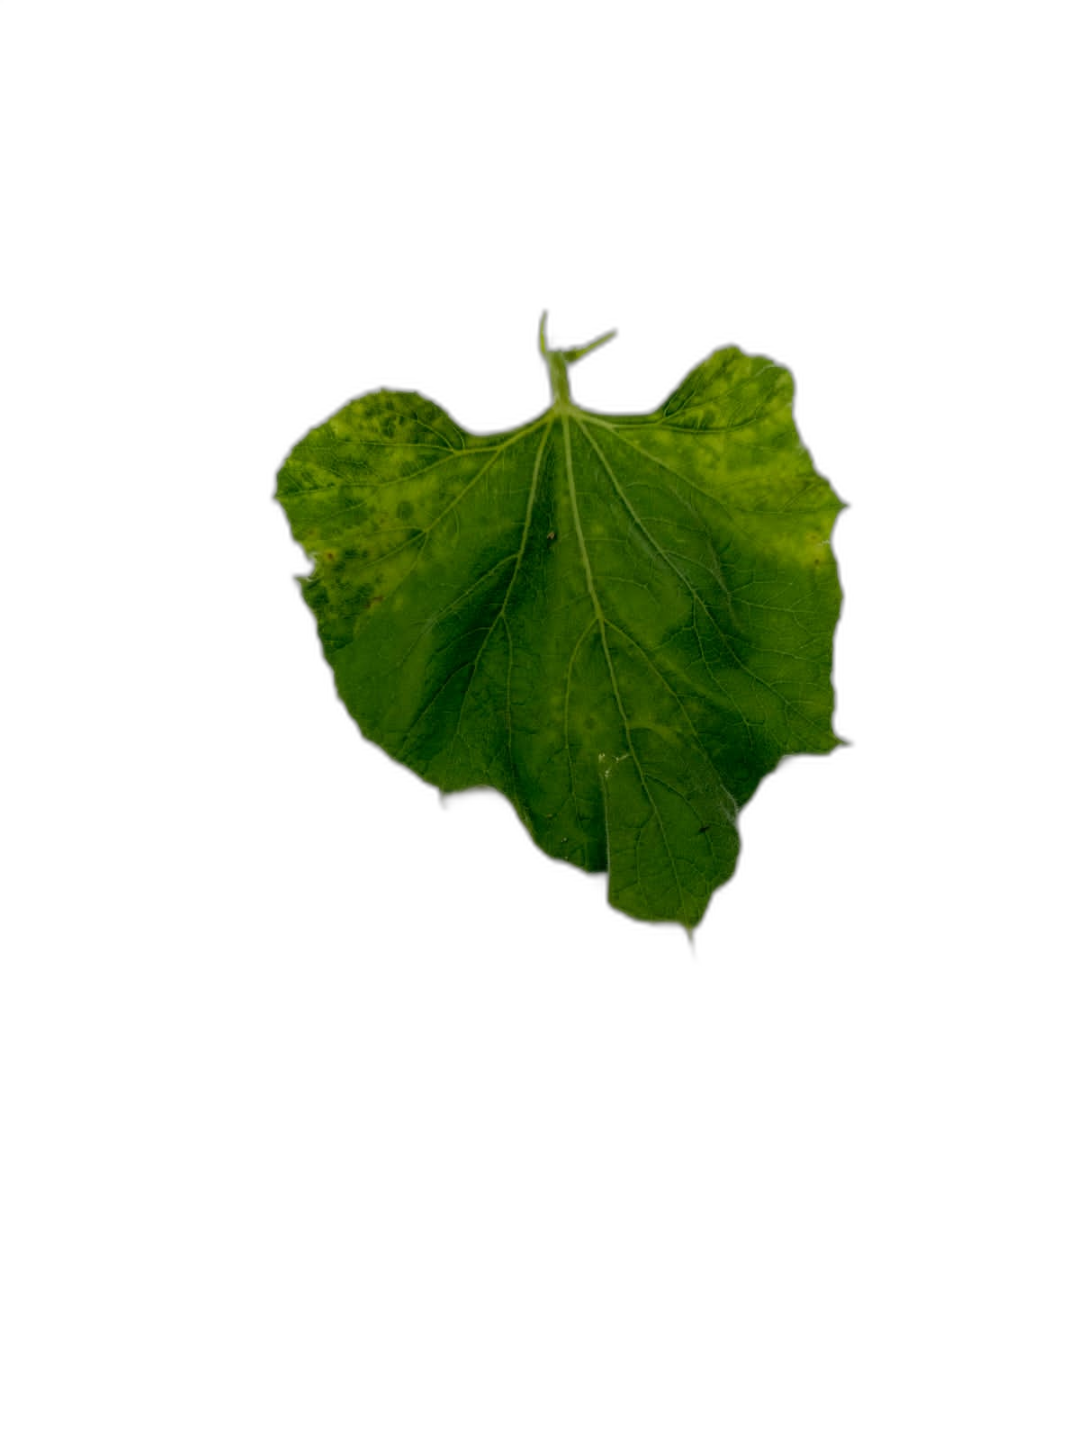
Crop: Bottle Gourd
Label: Mosaic_Virus